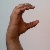
The image shows a hand gesture representing the letter 'C' in Indian Sign Language.